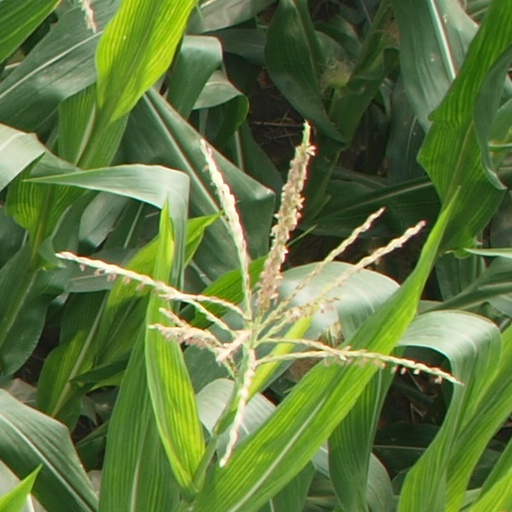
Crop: maize; corn